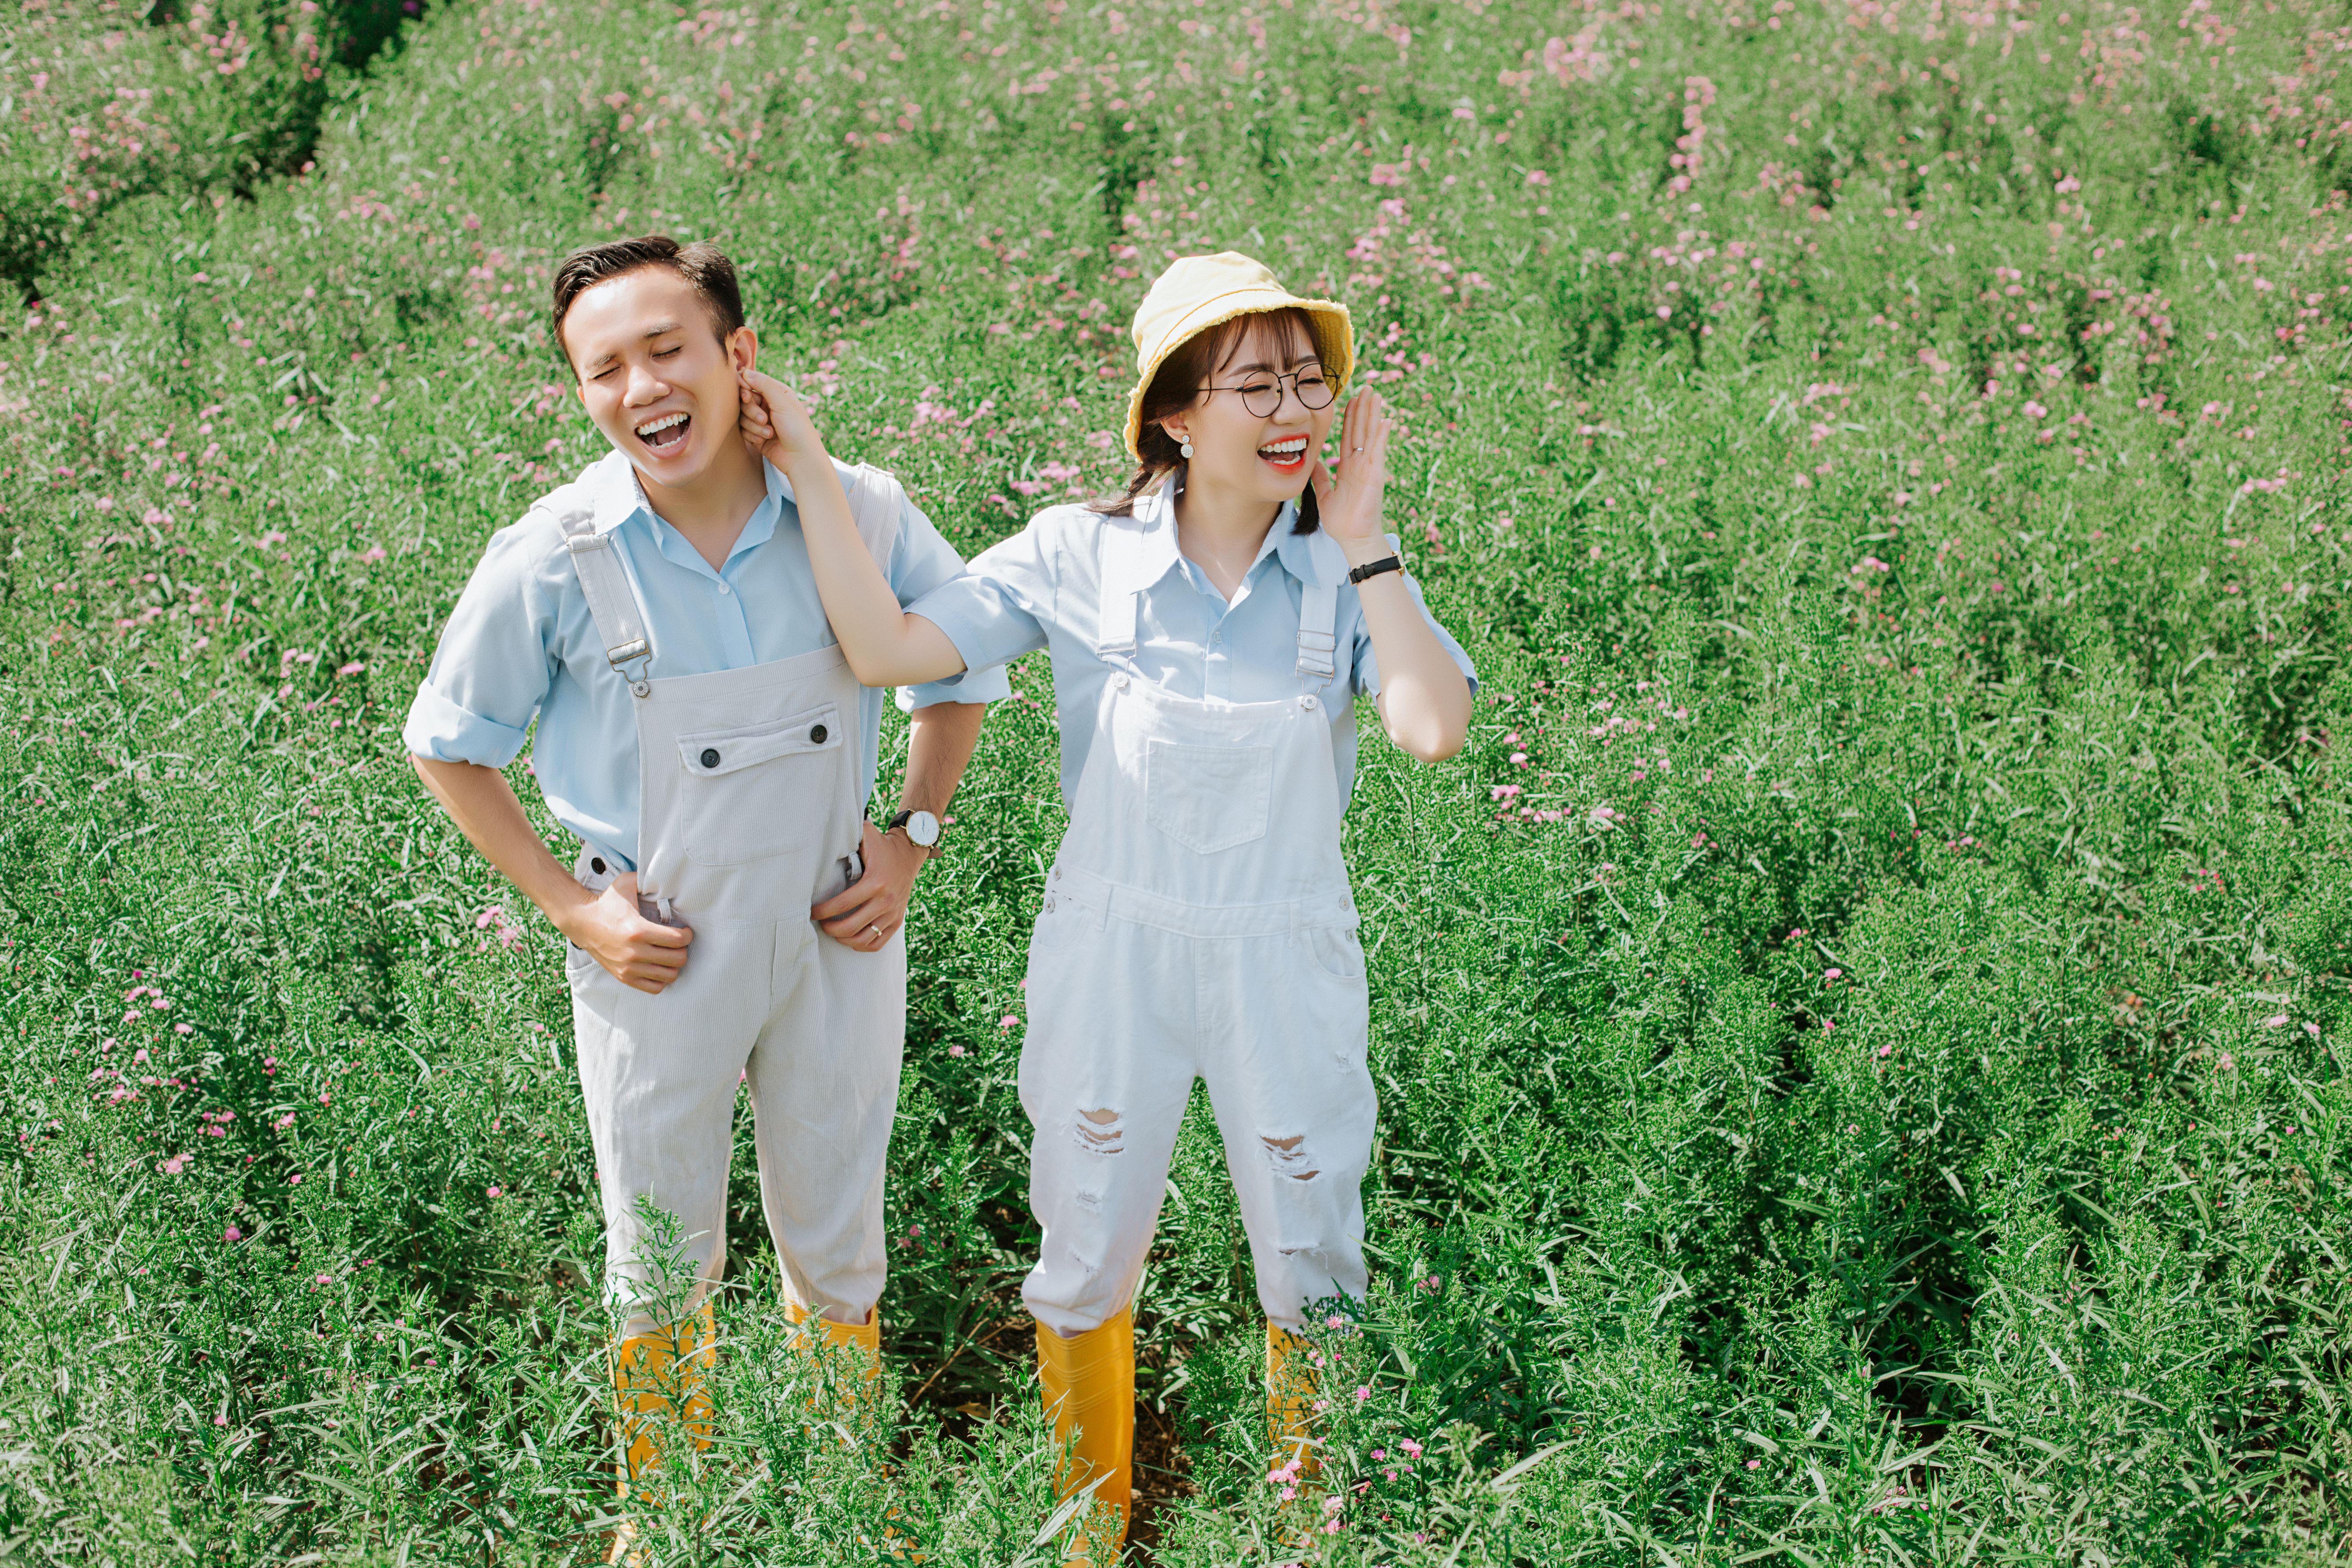
natural, smile, plant, shirt, ecoregion, People in nature, green, natural environment, natural landscape, happy, hat, grass, mammal, gesture, grassland, rural area, meadow, sun hat, landscape, lawn, t shirt, prairie, field, fun, agriculture, leisure, plantation, pasture, wildflower, recreation, child, formal wear, farm, walking, crop, flowering plant, portrait photography, love, uniform, steppe